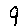
Label: 9